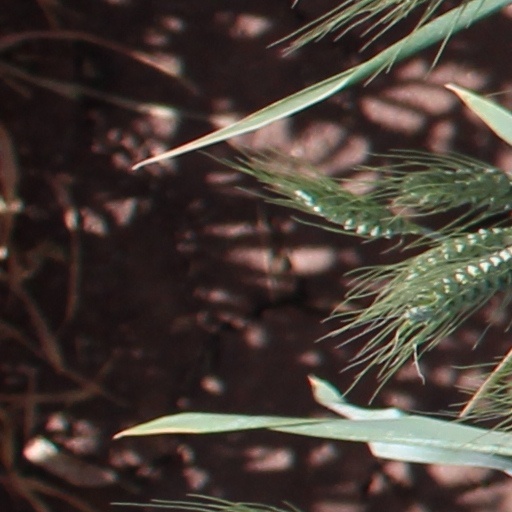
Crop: wheat